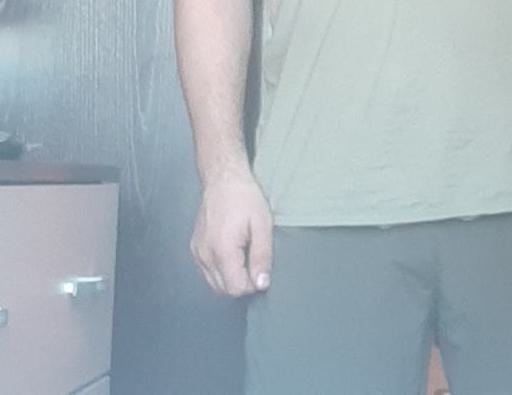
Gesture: no_gesture